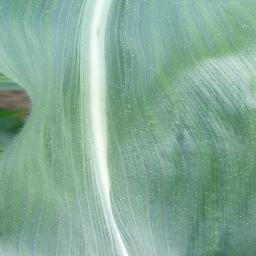
Label: Corn___healthy